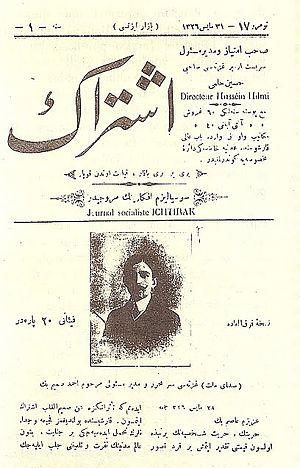
L'anarchisme en Turquie apparait au début du XXᵉ siècle, mais c'est surtout au XXIᵉ siècle que le mouvement libertaire prend son essor